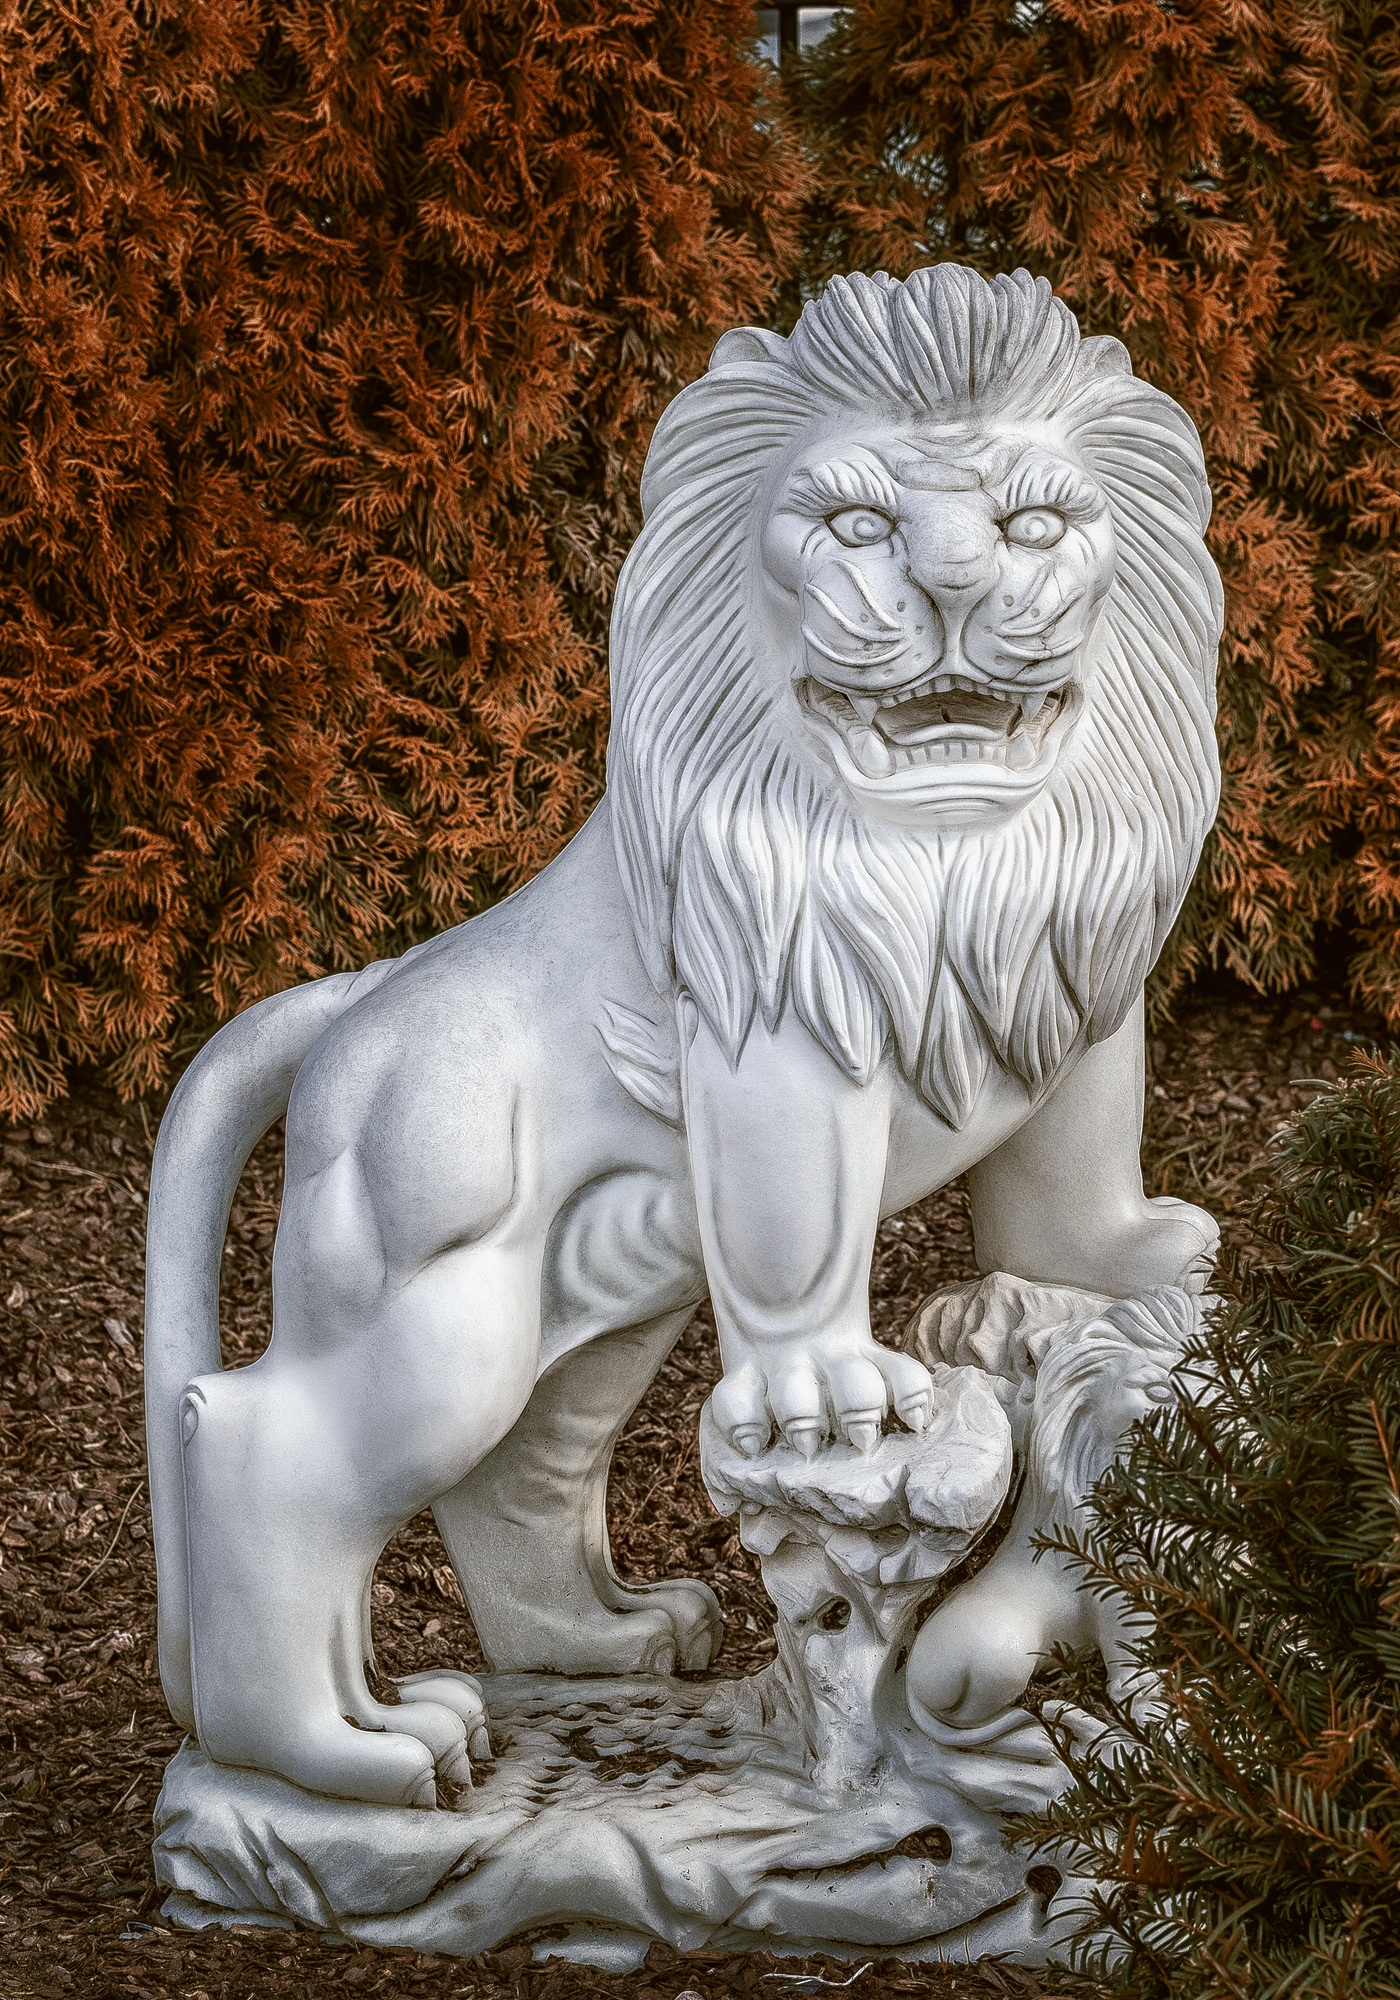
monument, statue, cat, lion, sculpture, art, carving, hamburg, mythology, landungsbr cken, stone carving, big cats, cat like mammal